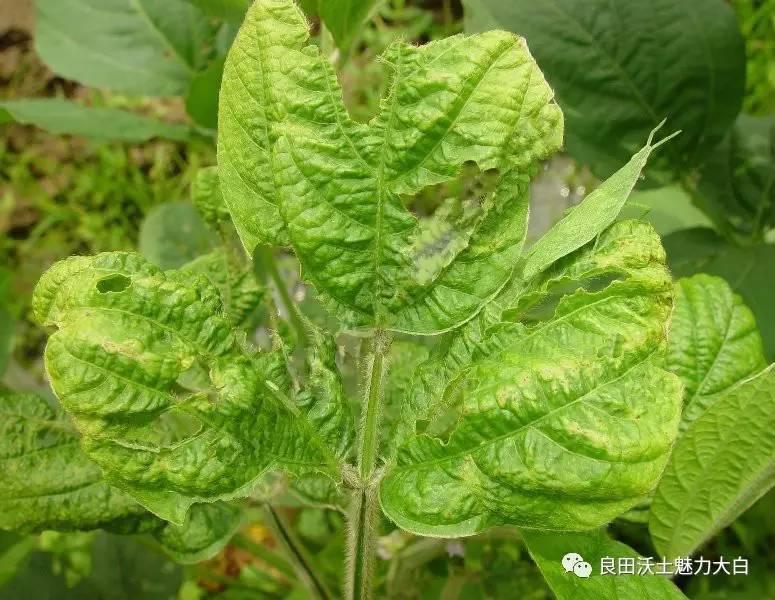
Plant: Soybean
Disease: soybean mosaic